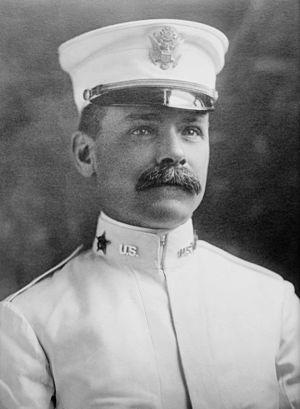
David du Bose Gaillard était un ingénieur de l'armée américaine ; il a participé à la construction du canal de Panama.
David Gaillard, né à Mulhouse en 1973, est un altiste français.